Dr. J. Howell Way House

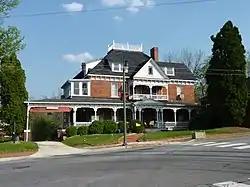
Dr. J. Howell Way House, April 2011

Dr. J. Howell Way House is a historic home located at the south end of Main Street Waynesville, Haywood County, North Carolina. The brick home was once a modest smaller brick home owned by the Welch family, relatives of Robert love the father of Waynesville. The original home pre dates the civil war and parts of the current structure dates to before the war. In 1888 Dr. J. Howell Way, a prominent physician, married Marietta Welch and in 1894 the small home was acquired, along with an 11-acre tract of land. Soon after dr. Way built a medical office and by 1899 had completed one of the areas most distinguished homes. The home is a large -story brick dwelling retaining a lot of the woodwork, large carved fireplaces, and grand staircase with Queen Anne and Colonial Revival style design elements. It also features a full attic and widow's walk on the very top of the structure. It has a complex roof system composed of a broad hip broken with projecting gables and shed dormers; a one-story, hip roof front wraparound porch and second floor balcony; porte-cochère, and a projecting three-sided, two story bay. Also on the property are the contributing medical office and carriage house.